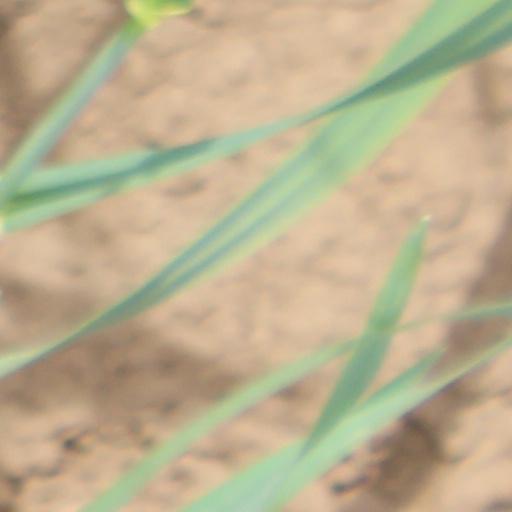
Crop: wheat